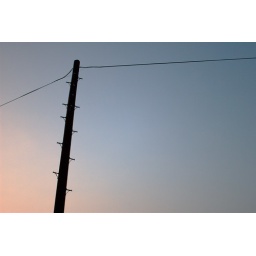
telegraph pole against misty sky